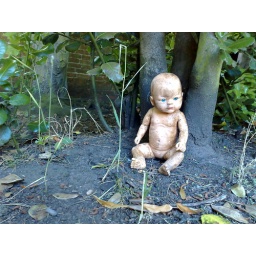
This was a lost childs toy which was sat up against the base of a tree for artistic effect.